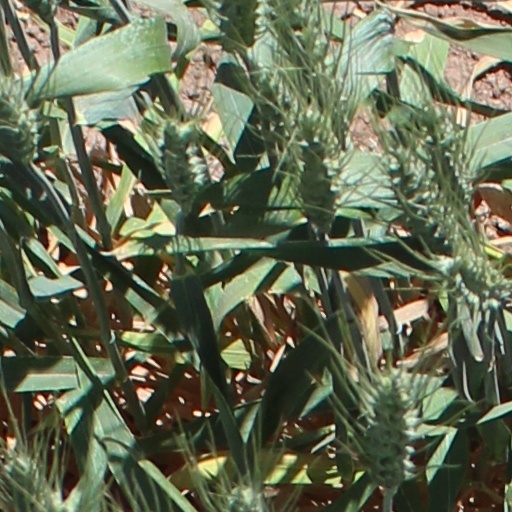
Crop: wheat